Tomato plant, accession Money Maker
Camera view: tilt-top (135 deg); turntable rotation: 240 degrees
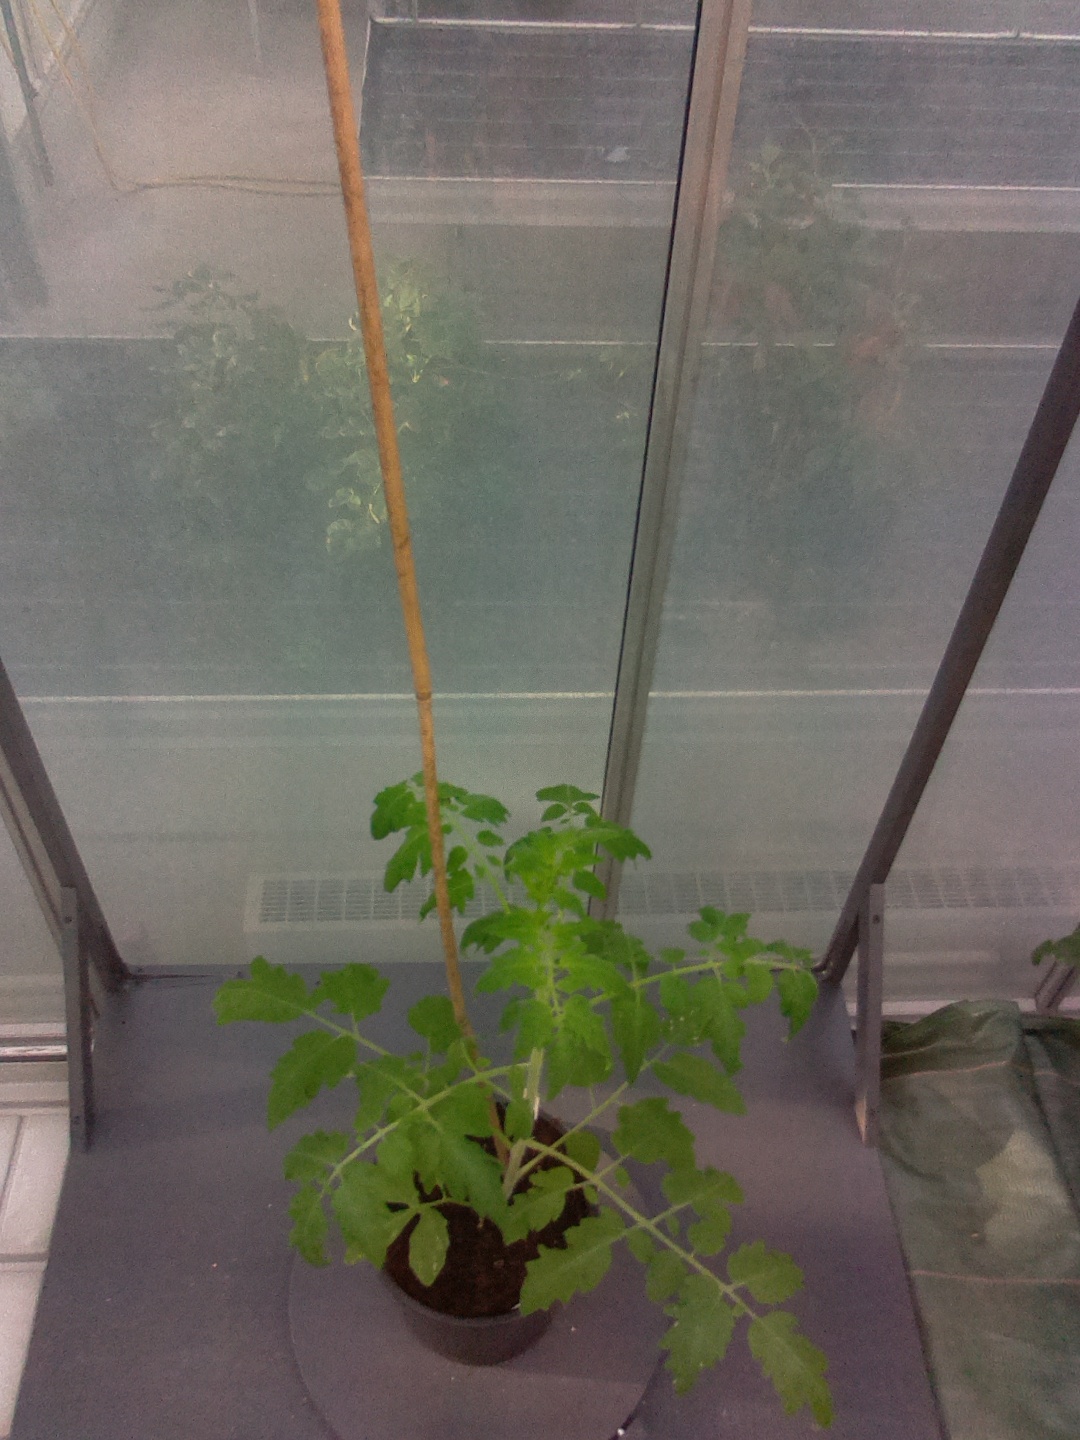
BBCH growth stage 19: 18 or more of true leaves visible